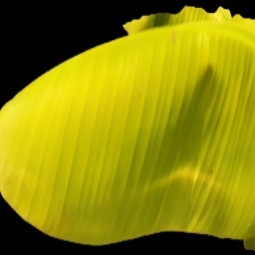
Label: Iron